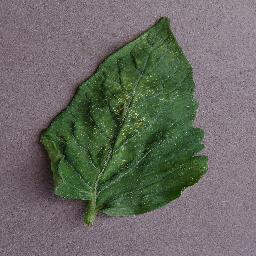
Label: Tomato___Spider_mites Two-spotted_spider_mite